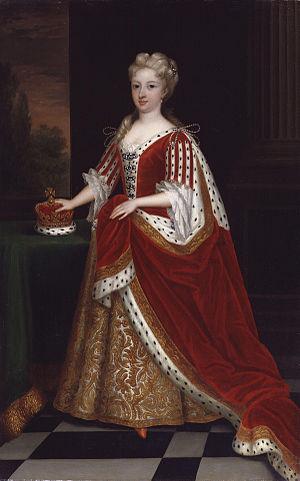
Caroline de Brandebourg-Ansbach est l'épouse du roi Georges II de Grande-Bretagne.
Cet article donne la liste des princesses de Galles depuis 1361, relative aux épouses des princes de Galles, les héritiers du trône d'Angleterre, puis de Grande-Bretagne. Sur les dix princesses que connaissent l'Angleterre et la Grande-Bretagne depuis cette date, seules quatre d'entre elles sont devenues par la suite reines consorts de Grande-Bretagne, tandis que deux autres sont devenues reines consorts d'Angleterre par un remariage ultérieur.